Prehistoric Asia

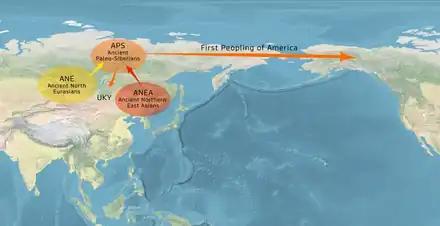
The Ancient Paleo-Siberians formed from the Ancient North Eurasians and Ancient Northern East Asian ancestry, and are closely connected to the first wave of humans into the Americas.

Above China is North Asia, in which Siberia, and Russian Far East are extensive geographical regions which has been part of Russia since the seventeenth century.